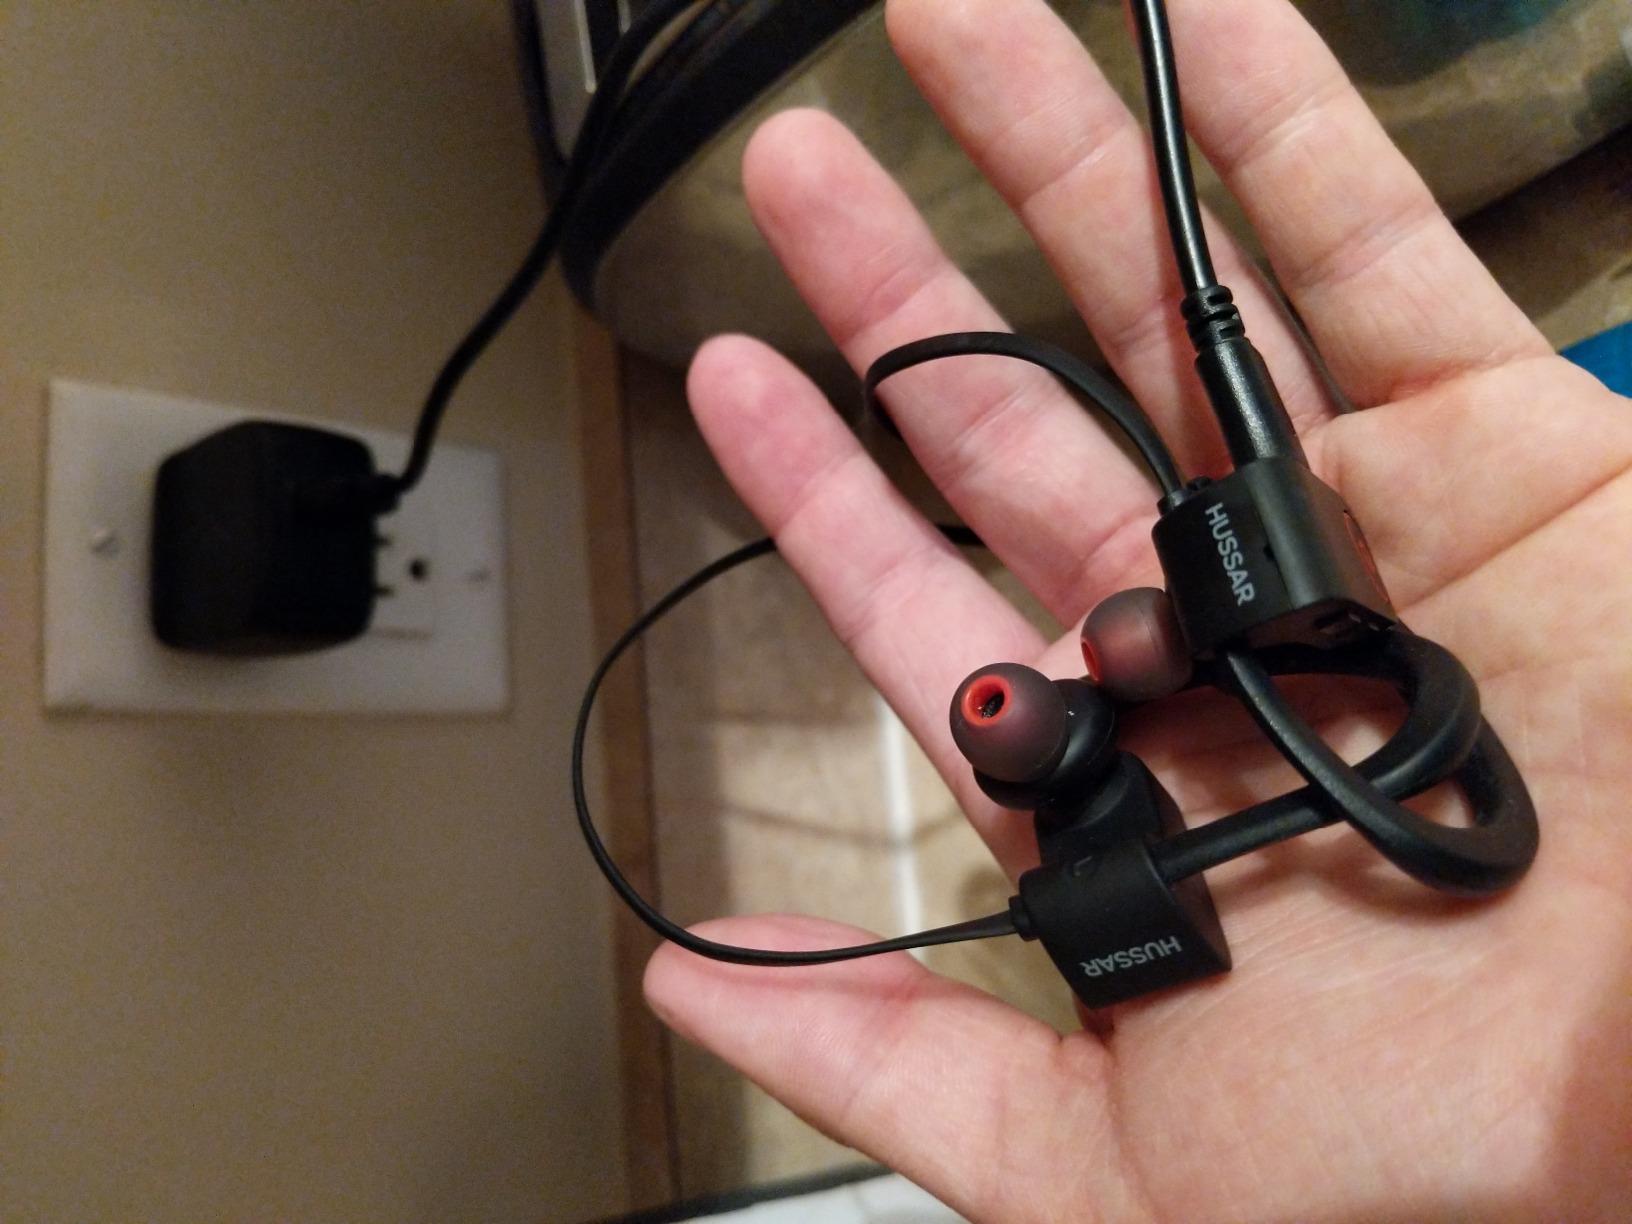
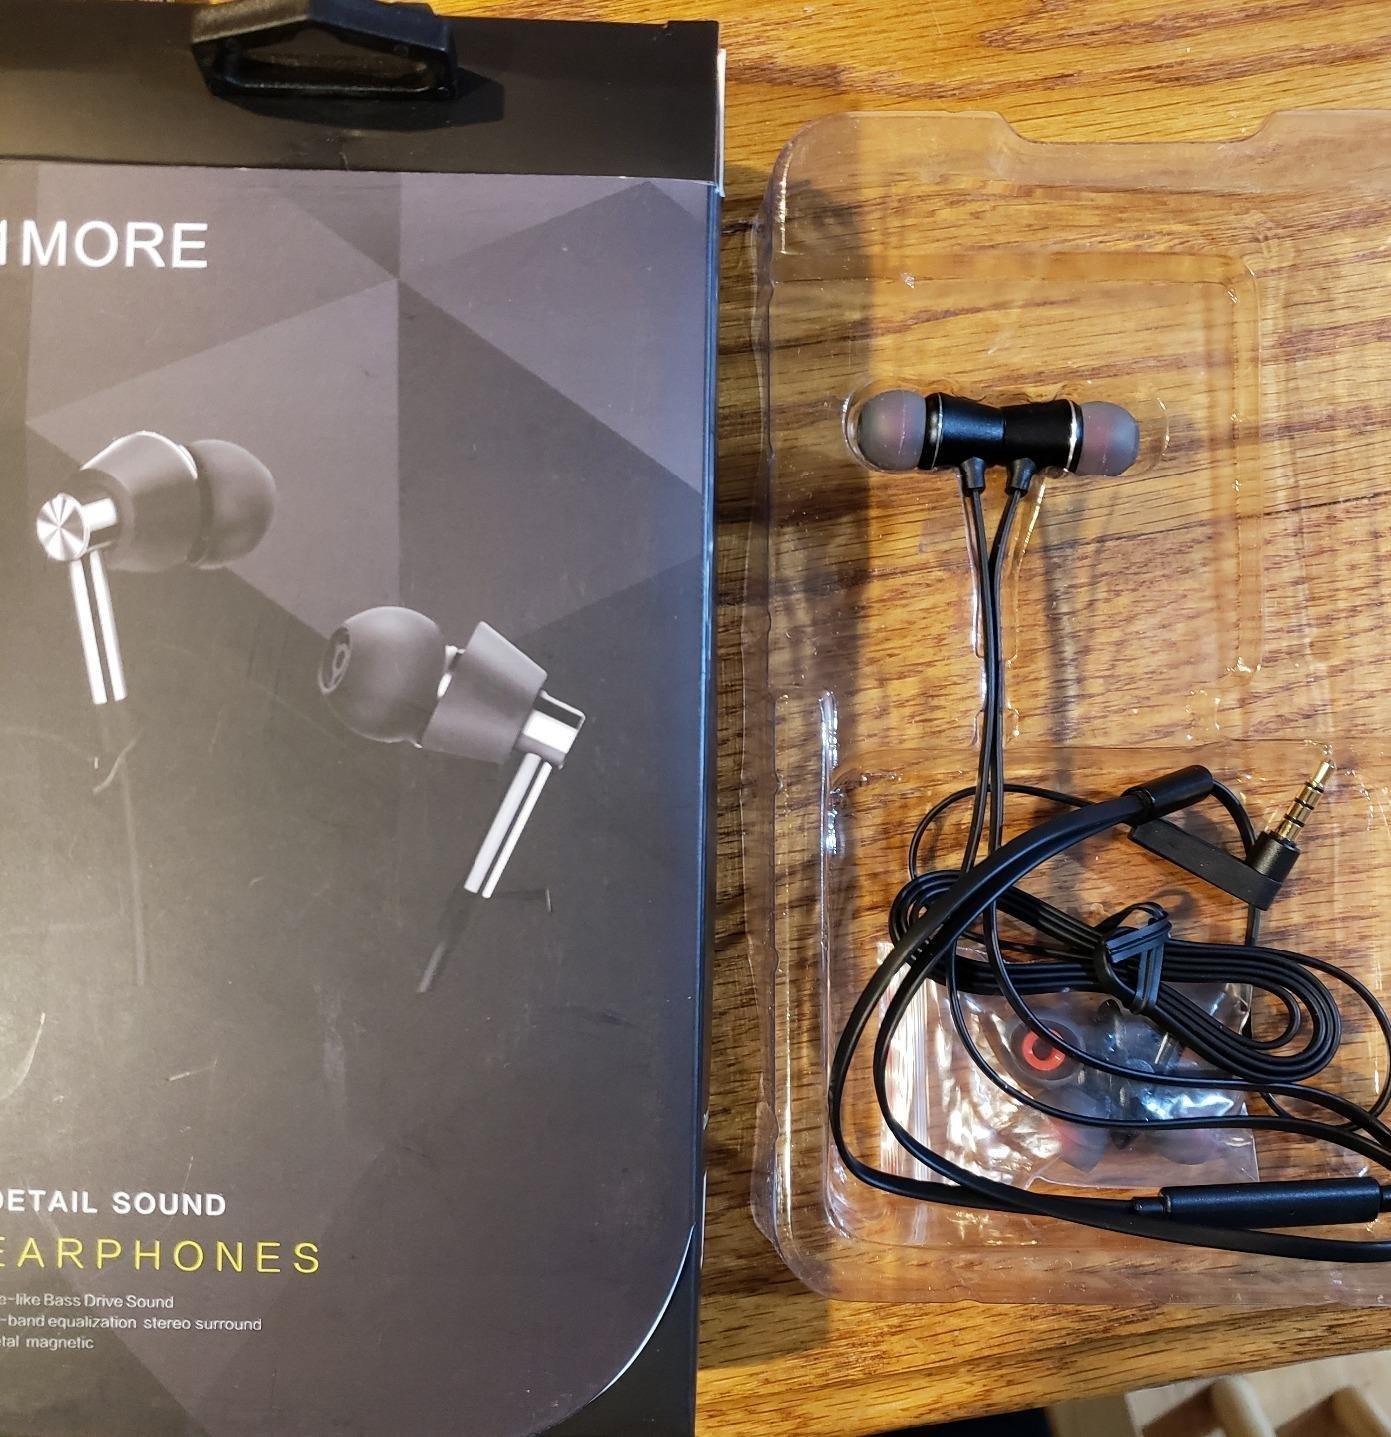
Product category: headphones
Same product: no